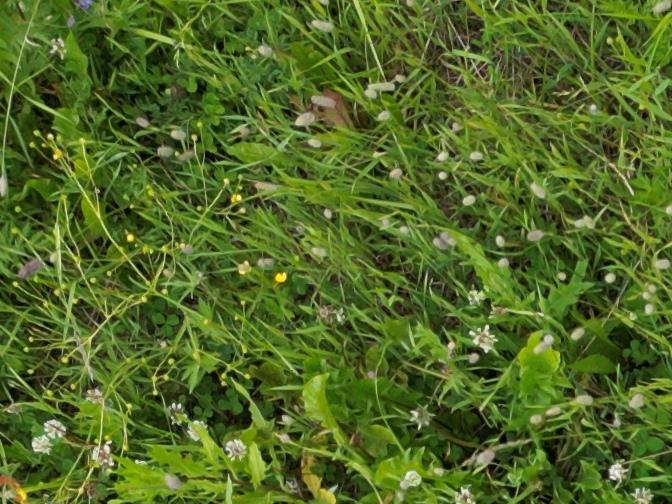
Flowers visible: yarrow flowers,  daisy flowers